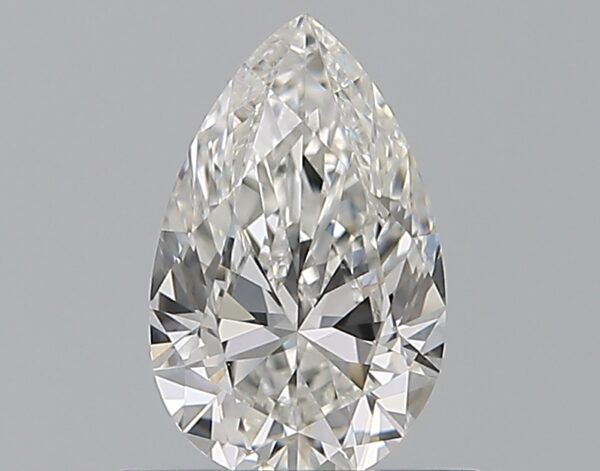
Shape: pear
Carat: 0.7
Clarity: VS1
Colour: G
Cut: EX
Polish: EX
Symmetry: VG
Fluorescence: N
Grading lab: GIA
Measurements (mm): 7.73 x 4.83 x 2.99